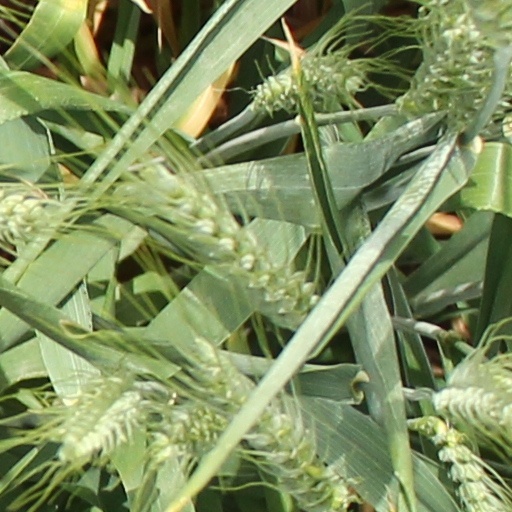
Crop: wheat